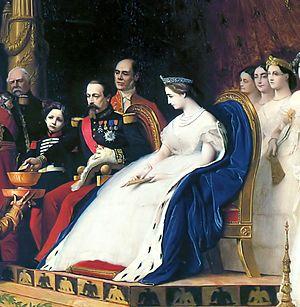
Réception des ambassadeurs siamois par Napoléon III et l'Impératrice Eugénie dans la grande salle de bal Henri II du château de Fontainebleau, le 27 juin 1861.ไทย: จักรพรรดินโปเลียนที่ 3 และจักรพรรดินีเออเฌนี เสด็จออก ณ ท้องพระโรงพระราชวังฟงแตนโบล ทรงรับคณะราชทูตสยาม เมื่อ 27 กรกฎาคม ค.ศ. 1861 ภาพโดย ฌ็อง-เลอง แยโรม
Napoléon Eugène Louis Jean Joseph Bonaparte, prince impérial, dit Louis-Napoléon, né le 16 mars 1856 à Paris et mort le 1ᵉʳ juin 1879 au pays zoulou, est le fils unique de Napoléon III, empereur des Français, et de son épouse, l’impératrice Eugénie.